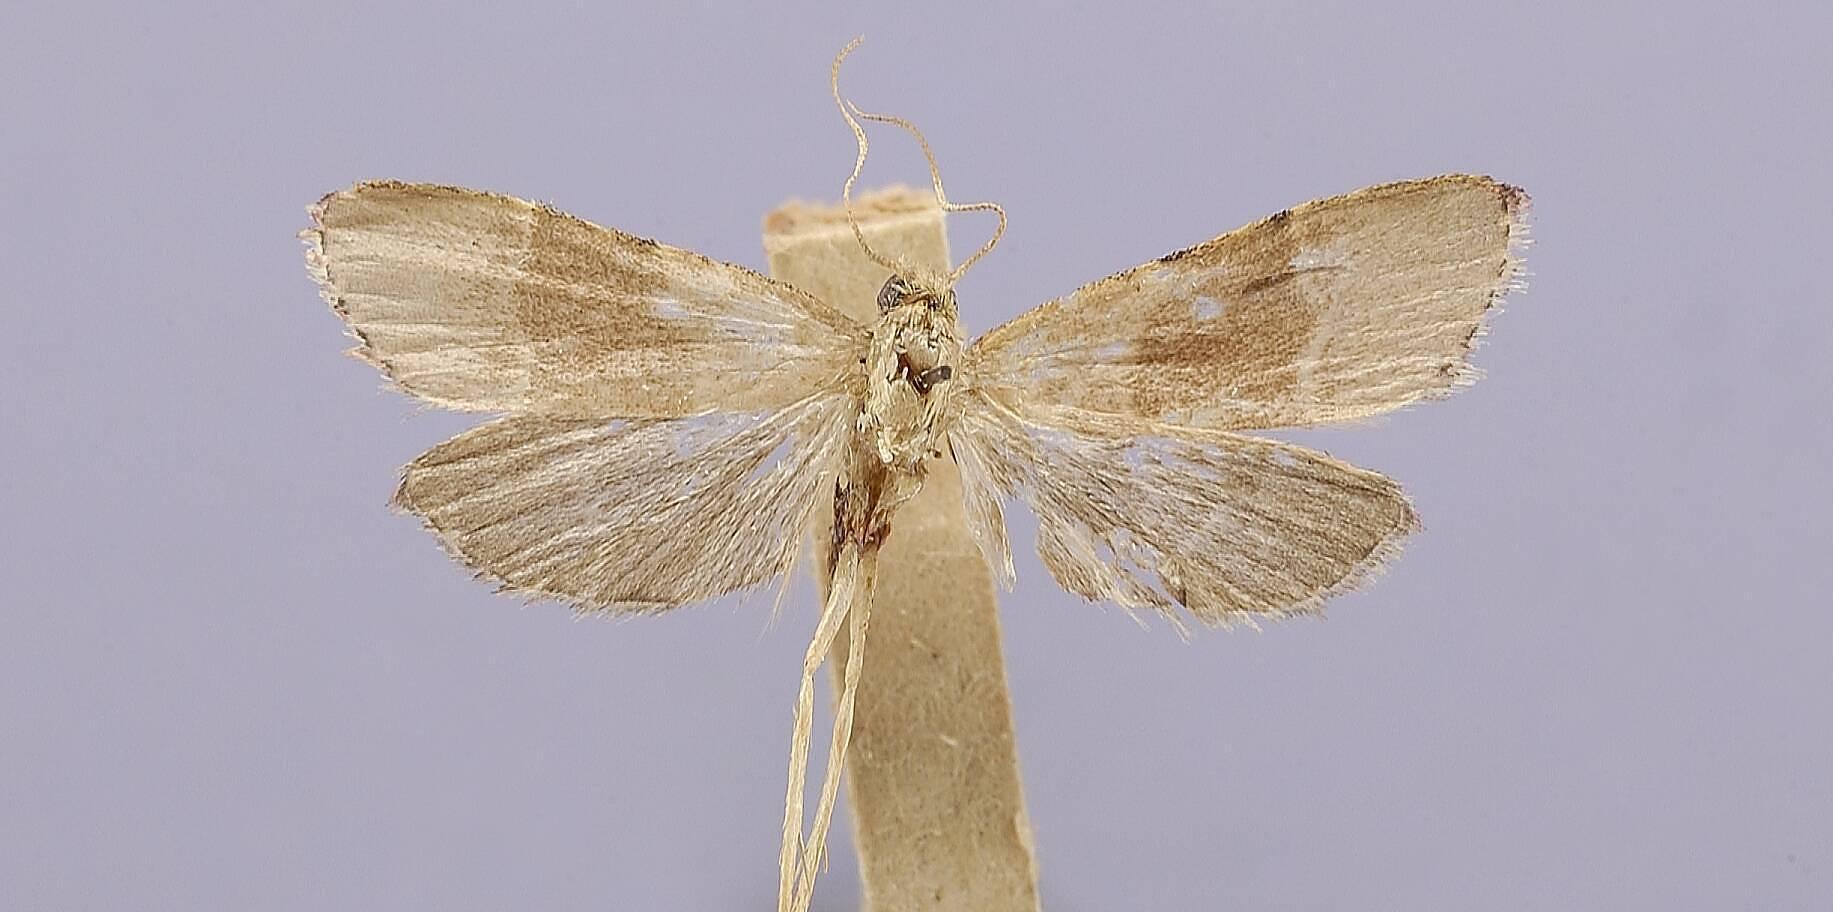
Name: Parachma tarachodes
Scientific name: Parachma tarachodes Dyar, 1914
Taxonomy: Animalia, Arthropoda, Insecta, Lepidoptera, Pyralidae
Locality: Porto Bello; Pan., Colon, Panama
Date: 17 Apr 1912 to 24 Apr 1912